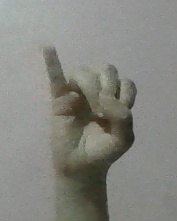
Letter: meem